Lynx OEU

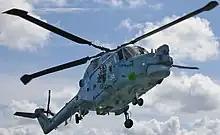
LOEU Westland Lynx

The LOEU currently operates 4 Westland Lynx HMA 8 Saturn / CMP, but is allotted other marks as required for trials activity.